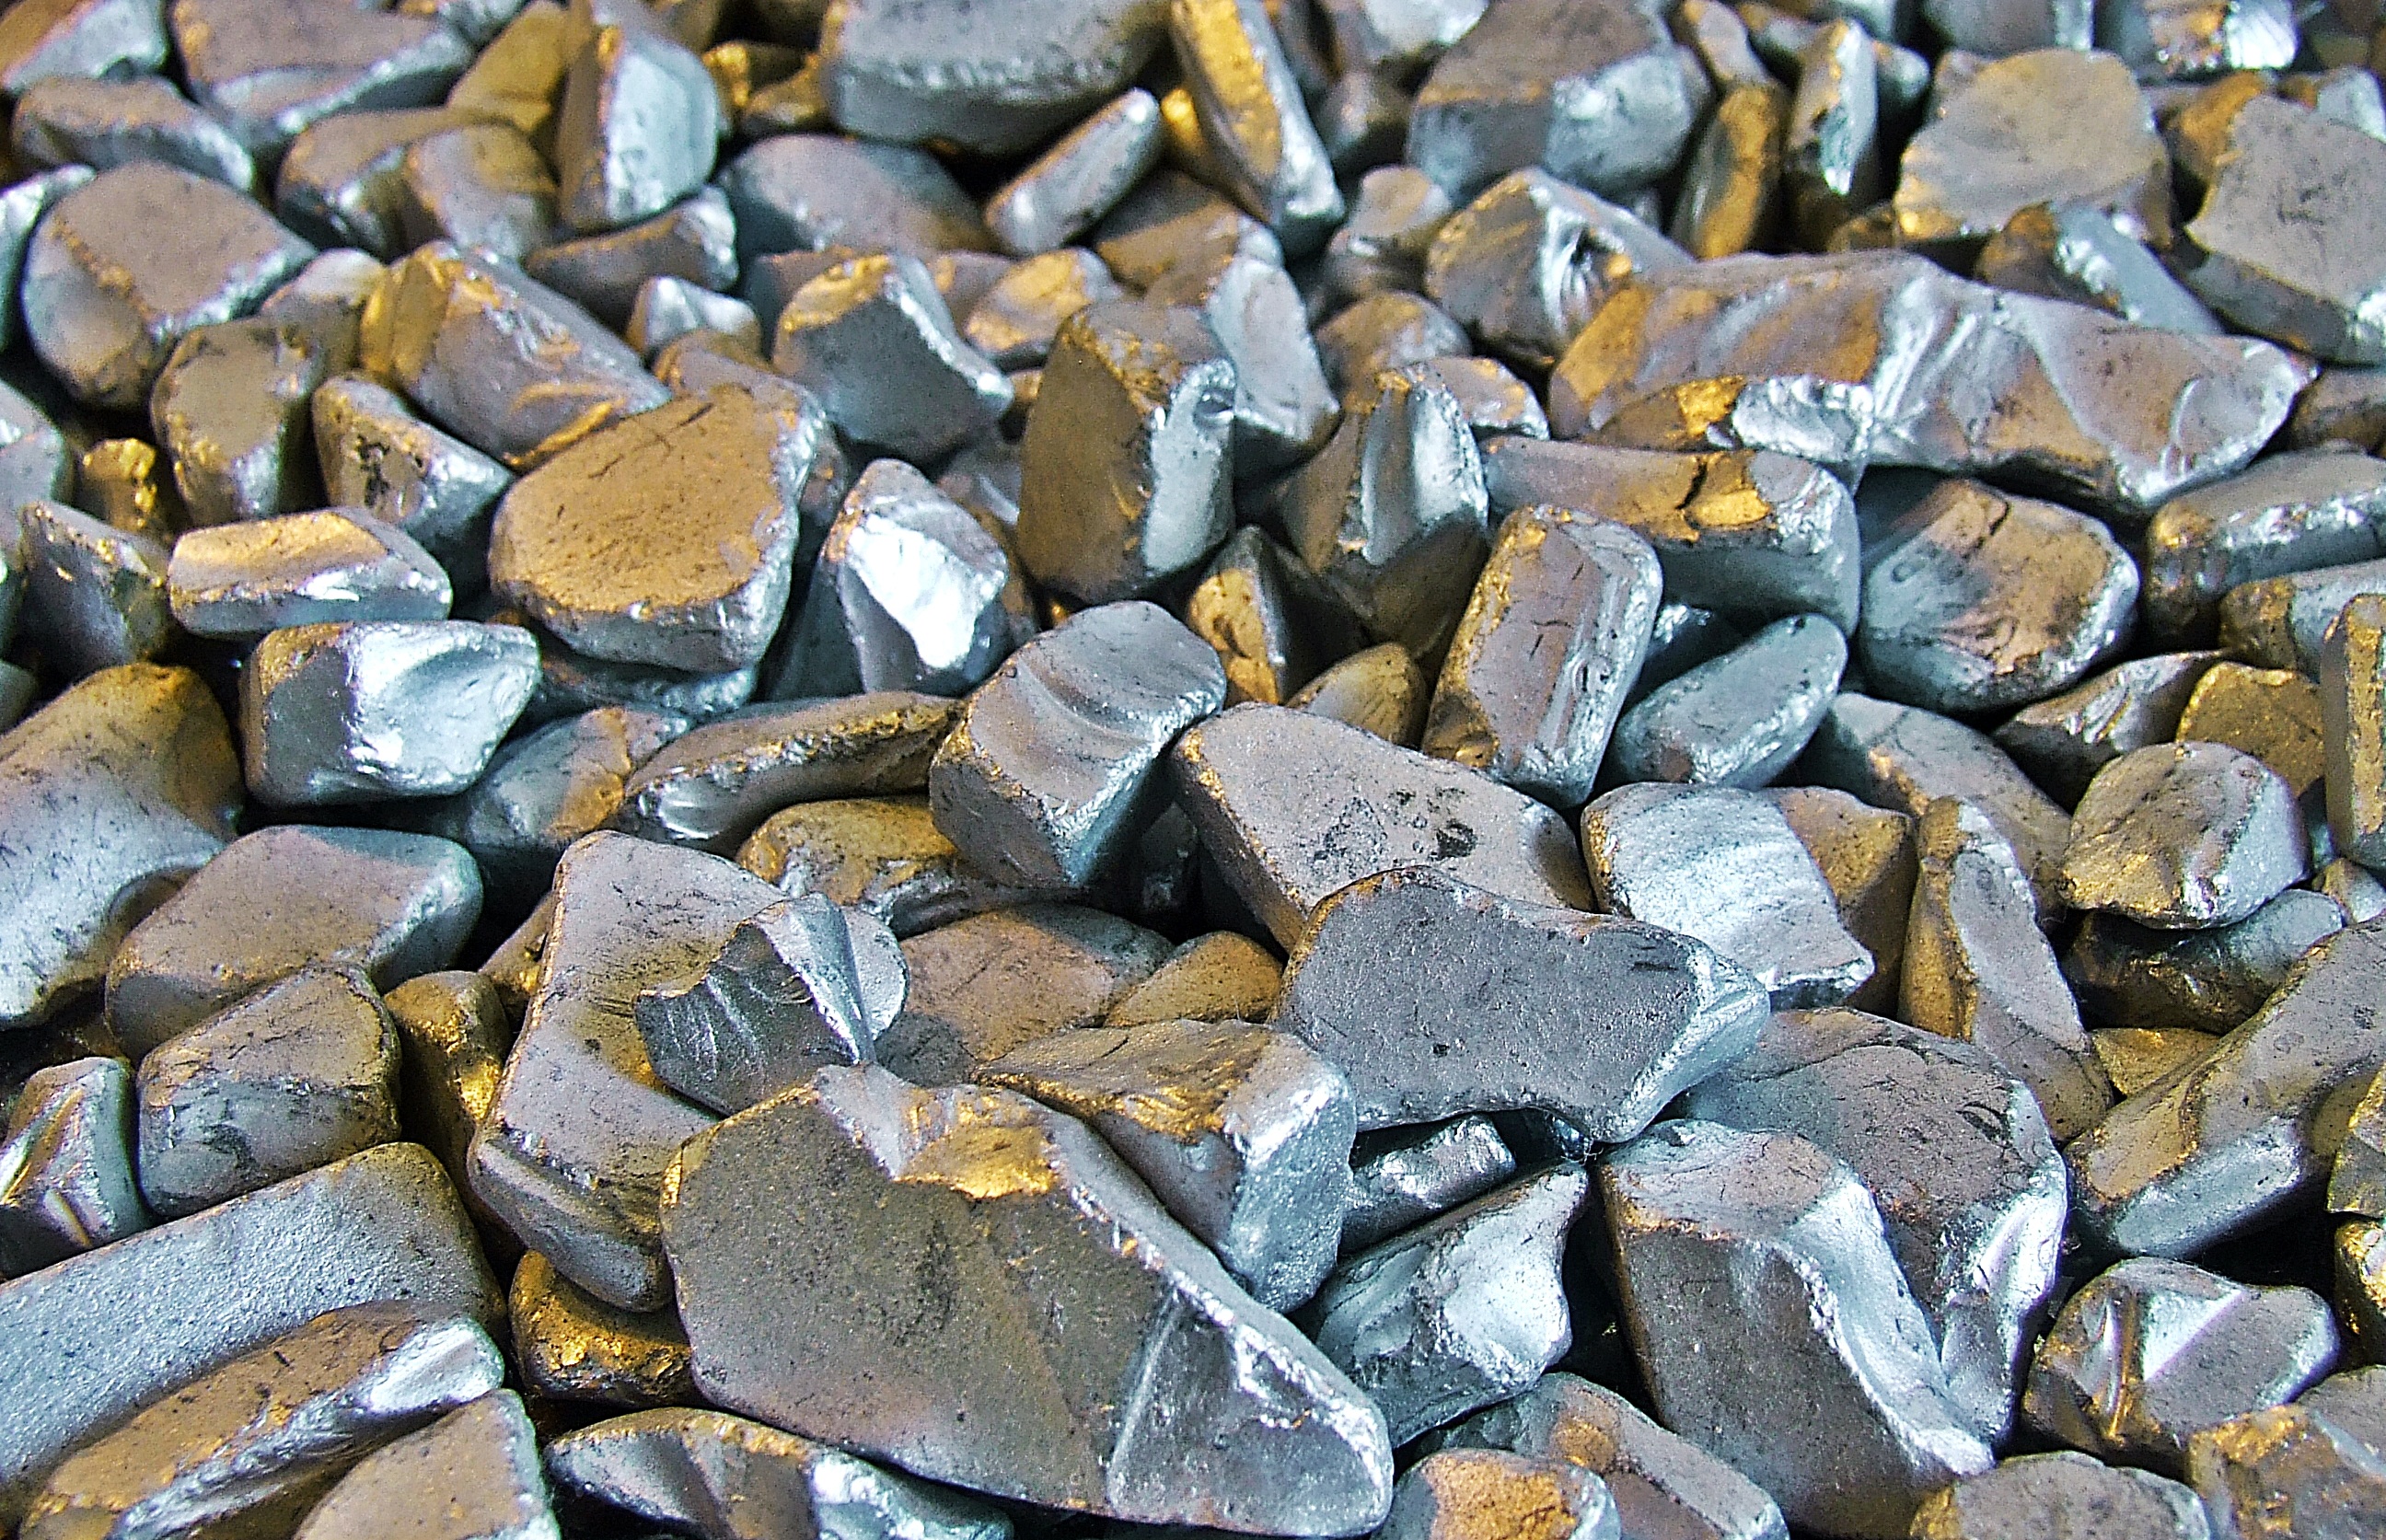
rock, creative, abstract, wood, texture, pattern, pebble, artistic, soil, stone wall, material, stones, rubble, background, gravel, silver, scrap, metallic, abstract backgrounds, background abstract, backgrounds abstract